Poundage

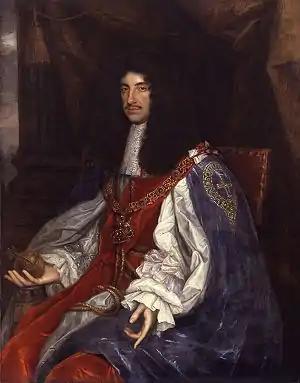
King Charles II (reign 1660–1685) in Garter robes by John Michael Wright

Under the reign of Charles II of England (1660–1685), the Convention Parliament (25 April 166029 December 1660) was founded and followed the Long Parliament that was dissolved on 16 March 1660.